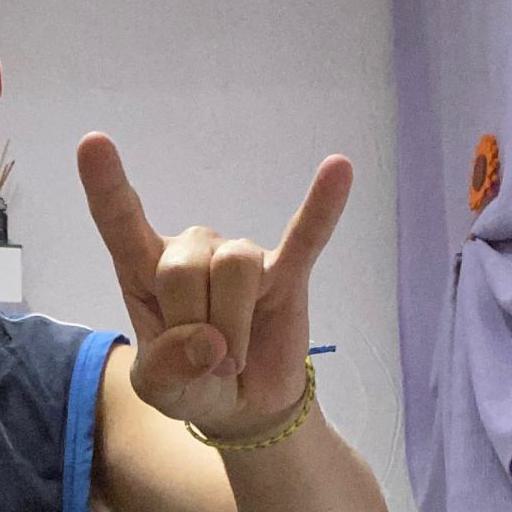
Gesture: rock